Manifiesto a la Nación (Francisco I. Madero)

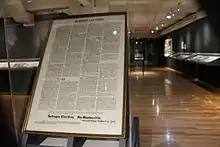
"Manifiesto a la Nación" exposed in the Museum Soumaya of Plaza Loreto

In the 5th article of this manifest, Madero assumes the charge of provisional president of the Mexican United States, calling for extraordinary elections a month afterwards, when the half of the States of the Federation are in power of the people, promising give the power to the president that results elect. Call to all the citizens of the Republic in the 7th article to take the weapons to launch of the power to the authorities the day 20 November at 6 pm. In articles 8 and 9 respectively specifies that when the authorities shows armed resistance, people will force them by strength to respect the popular decisions and to those who resist to this plan will be apprehended and subjects will trial at the end of the revolution.